Iraq–United States relations

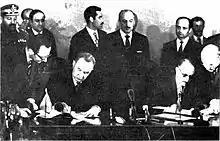
Alexei Kosygin (left) and Ahmed Hassan al-Bakr signing the Iraqi–Soviet Treaty of Friendship and Co-Operation in 1972

In the aftermath of the March Accord, Iranian and Israeli officials tried to persuade the Nixon administration that the agreement was part of a Soviet plot to free up Iraq's military for aggression against Iran and Israel, but U.S. officials refuted these claims by noting that Iraq had resumed purging ICP members on March 23, 1970, and that Saddam was met with a "chilly" reception during his visit to Moscow on August 4–12, during which he requested deferment on Iraq's considerable foreign debt. Iraqi–Soviet relations improved rapidly in late 1971 in response to the Soviet Union's deteriorating alliance with Egyptian leader Anwar Sadat, who succeeded Gamal Abdel Nasser following Nasser's death on September 28, 1970. However, even after Iraq signed a secret arms deal with the Soviets in September 1971, which was finalized during Soviet Defense Minister Andrei Grechko's December trip to Baghdad and "brought the total of Soviet military aid to Iraq to above the $750 million level," the State Department remained skeptical that Iraq posed any threat to Iran. On April 9, 1972, Soviet Prime Minister Alexei Kosygin signed "a 15-year treaty of friendship and cooperation" with al-Bakr, but U.S. officials were not "outwardly perturbed" by this development, because, according to the NSC staff, it was not "surprising or sudden but rather a culmination of existing relationships."